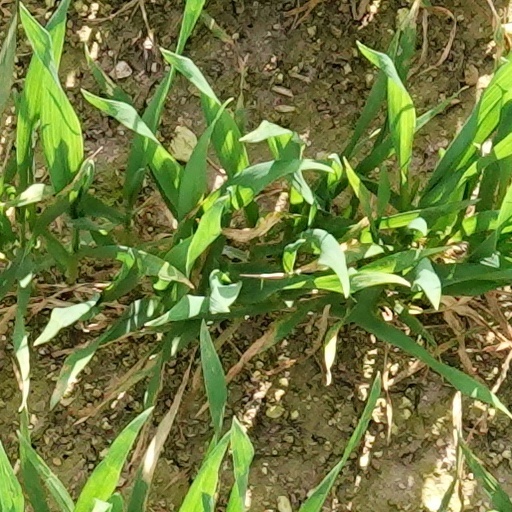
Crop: wheat